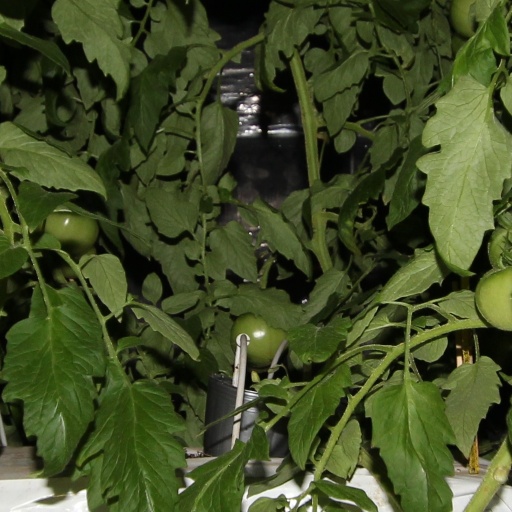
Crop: tomato